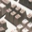
Label: keyboard